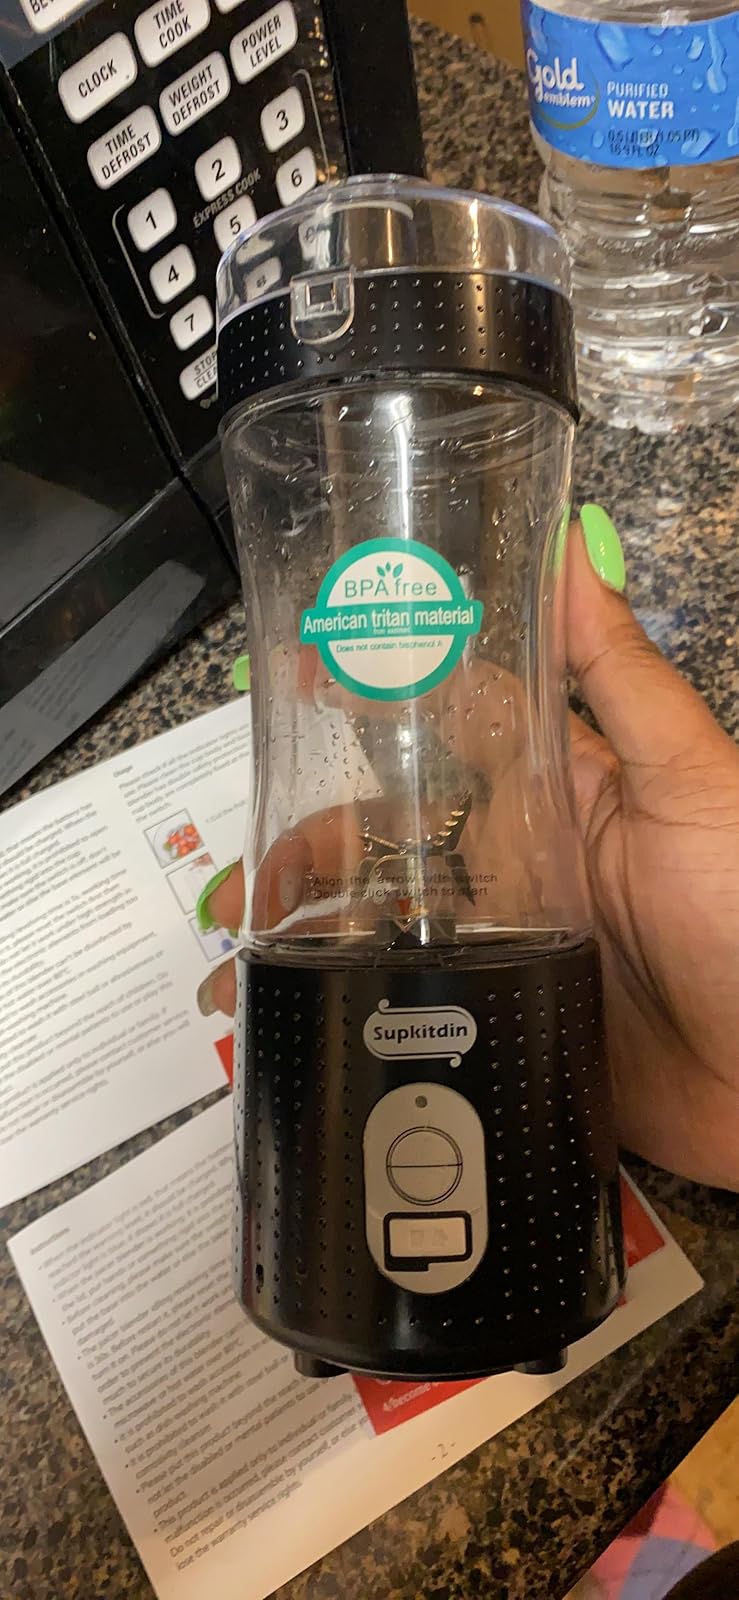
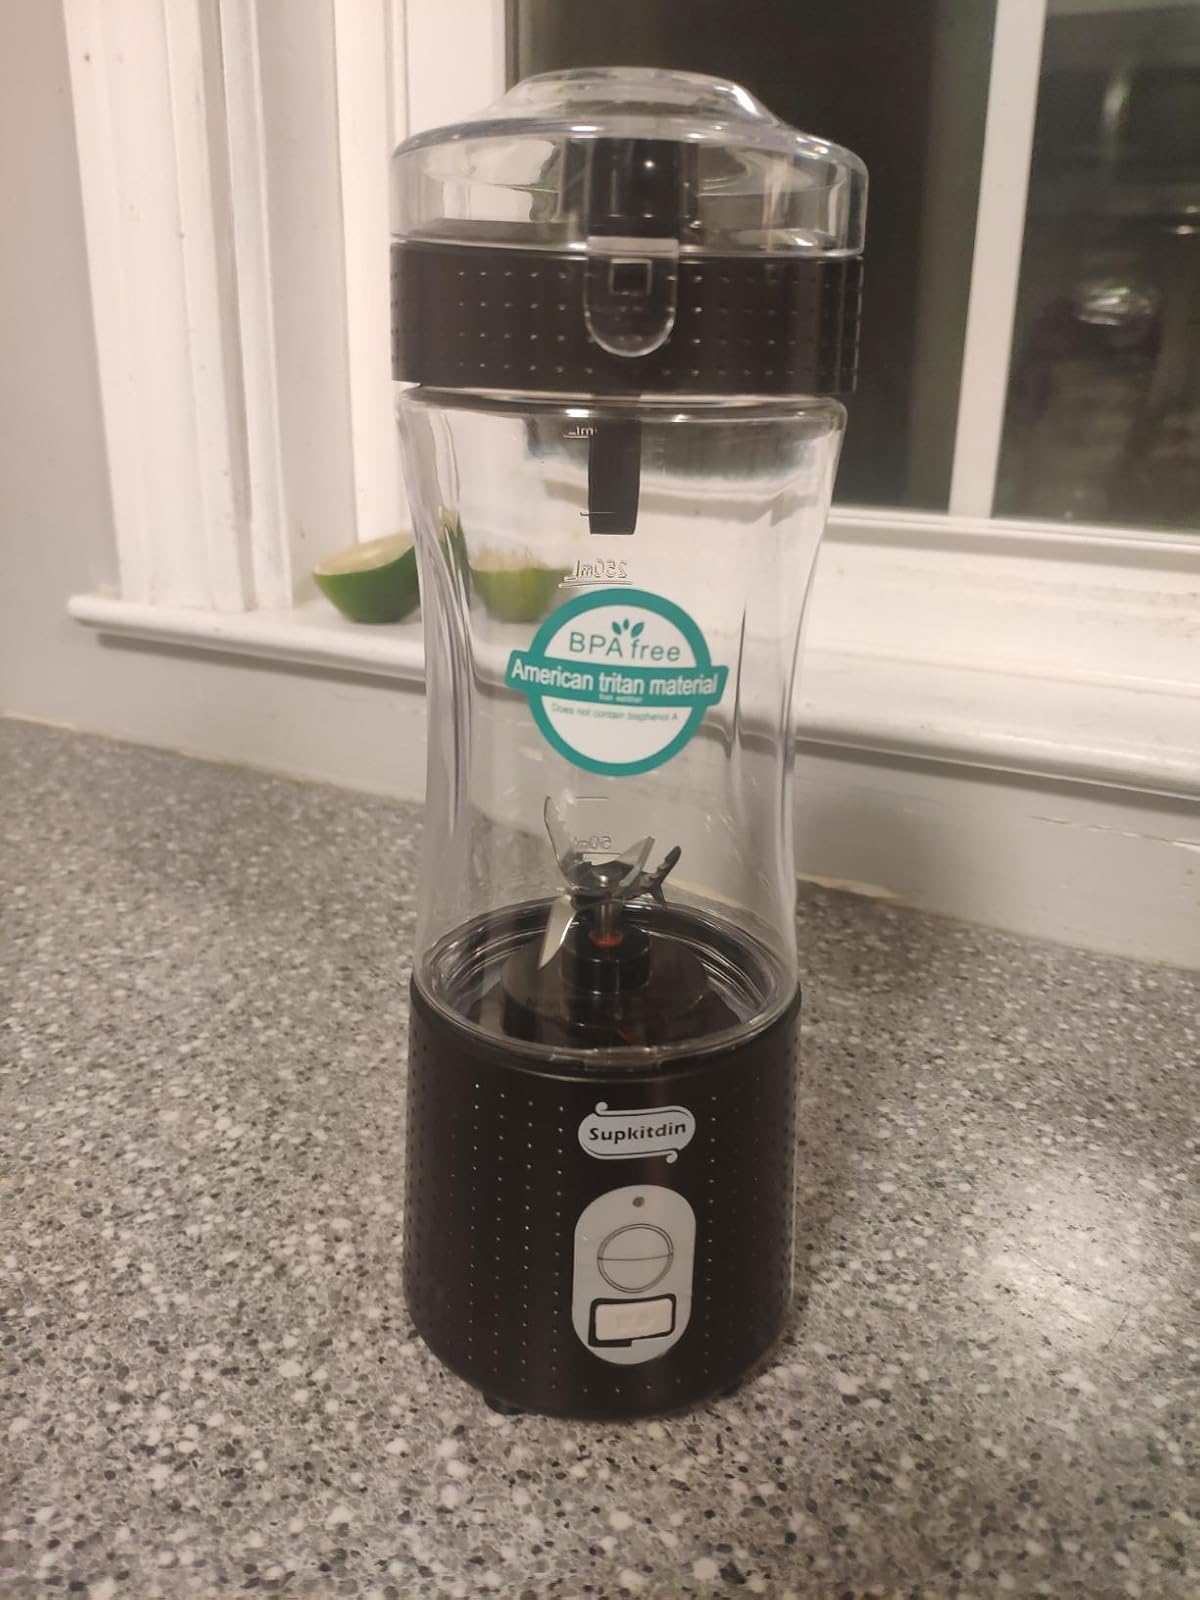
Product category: items_blender
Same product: yes